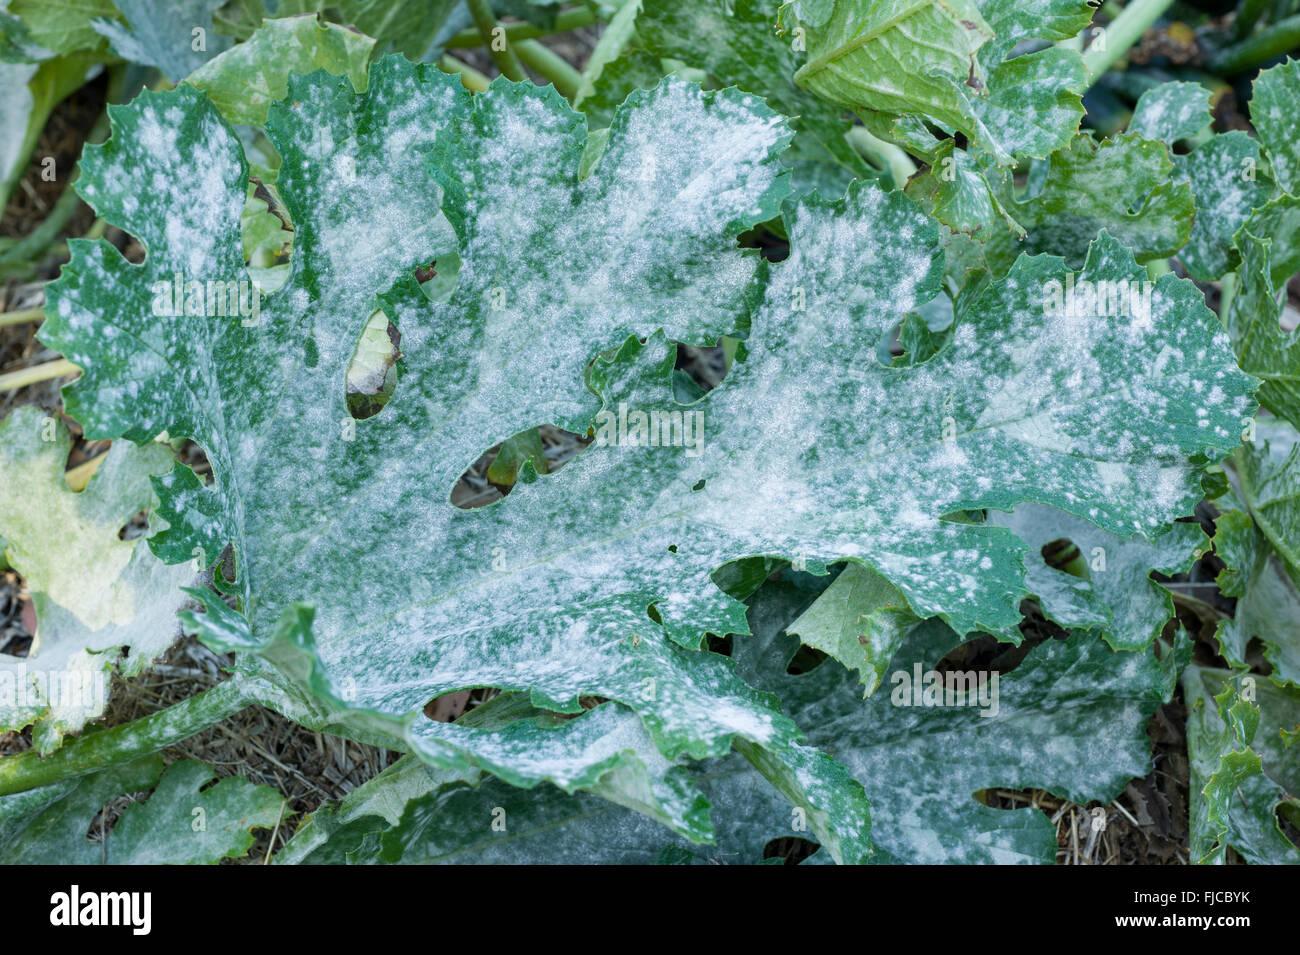
Plant: Zucchini
Disease: zucchini powdery mildew